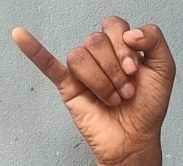
ASL sign: J